Transylvanian Saxon culture

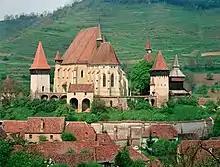
The UNESCO-recognized Evangelical Lutheran fortified church of Biertan in Sibiu County is a prominent symbol of Transylvanian Saxon culture in Transylvania, Romania and a World Heritage Site since 1993 (alongside other Saxon villages with fortified churches).

The Transylvanian Saxon culture refers to the regional culture of the Transylvanian Saxons, an ethnic German group (part of the Germans of Romania and one of the most significant constituent groups therein; also significantly related in particular to the Luxembourgers) which has been living in Transylvania, present-day central Romania since the mid and mid-late 12th century onwards, thus being one of the oldest groups of the German diaspora still residing in Eastern and Central Europe, alongside the Baltic Germans and the Zipser Germans.